John Fulton (instrument maker)

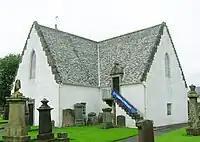
Fenwick Kirk, burial place of John Fulton.

Astronomy held a particular fascination for him, so much so that he was prompted to construct, in his spare time in the years between 1823 and 1833, three working models of the Solar System, known as orreries. The third of these is now on display in Glasgow's Kelvingrove Art Gallery and Museum: it was the most intricate and took him four years to finish. It measured 1000mm x 3000mm x 3000mm. Entirely his own work, it has 175 wheels and more than 200 moving parts and is acknowledged to be one of the best in the world. The Society of Arts, who awarded him a silver medal, calculated that his third orrery was the most perfect built up to that time.